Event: Nepal Earthquake
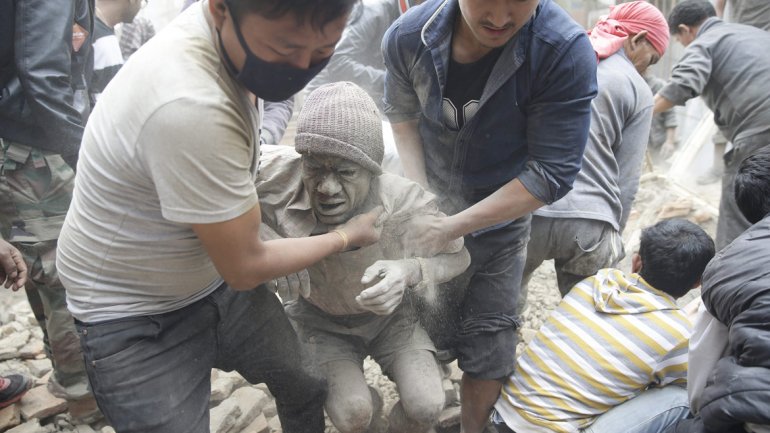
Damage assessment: damage